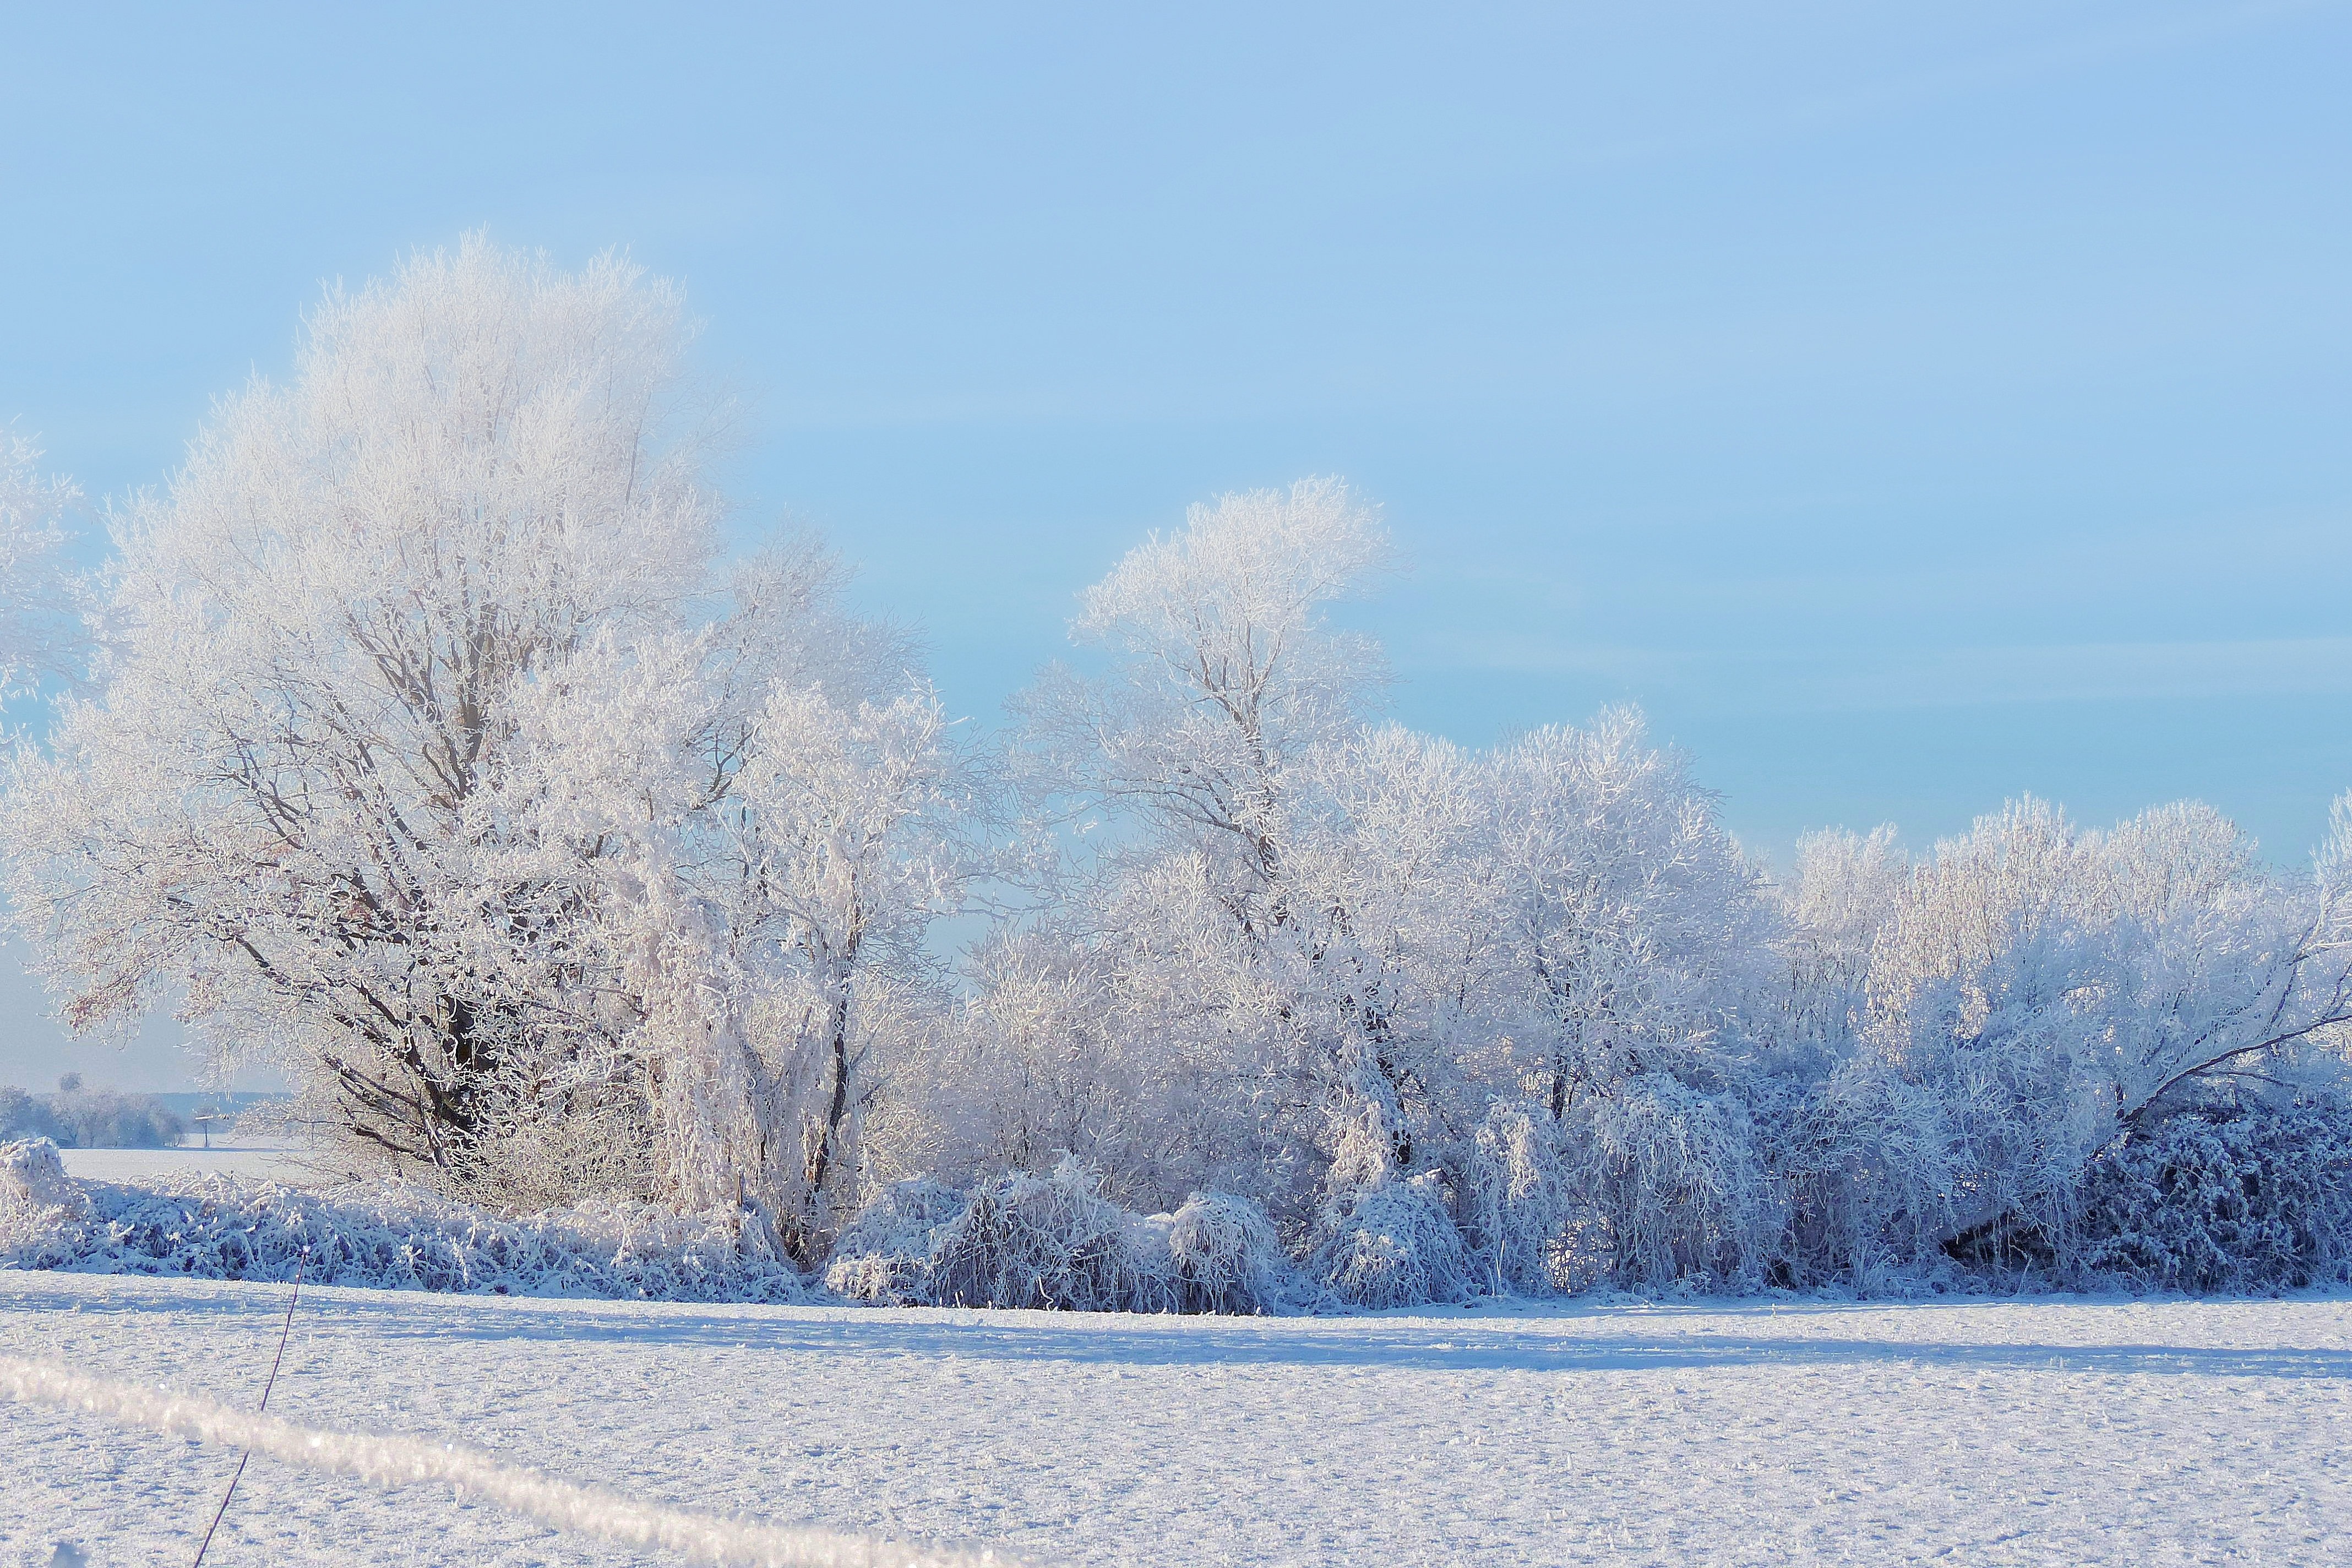
landscape, tree, branch, snow, cold, winter, plant, morning, frost, weather, snowy, season, trees, wintry, winter magic, freezing, winter impressions, atmospheric phenomenon